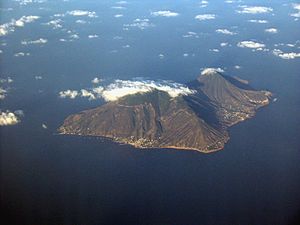
Øer i Middelhavet / Efter areal og befolkning
Dette er en liste over øer i Middelhavet, et indhav mellem Europa og Afrika, med Vestasien i øst og Atlanterhavet i vest.